Lemniscate elliptic functions

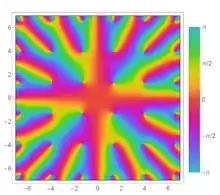
The formula_312 function in the complex plane. The complex argument is represented by varying hue.

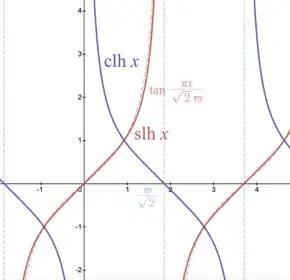
The hyperbolic lemniscate sine (red) and hyperbolic lemniscate cosine (purple) applied to a real argument, in comparison with the trigonometric tangent (pale dashed red).

Thanks to a certain theorem on splitting limits, we are allowed to multiply out the infinite products and collect like powers of formula_319. Doing so gives the following power series expansions that are convergent everywhere in the complex plane: